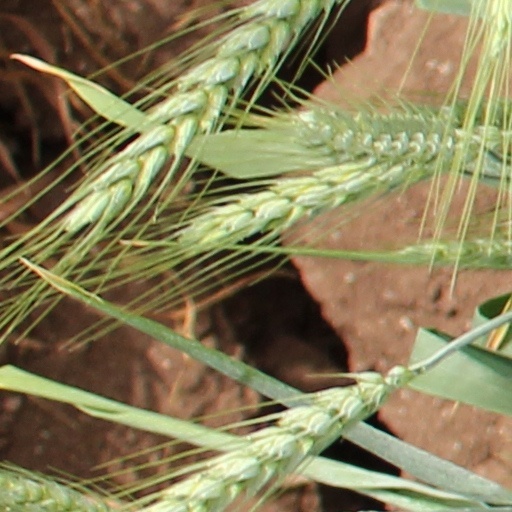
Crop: wheat